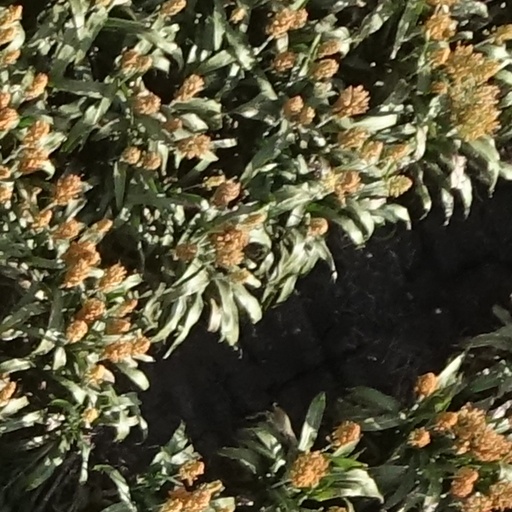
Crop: sorghum